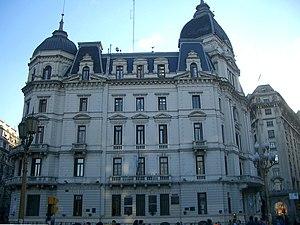
La place de Mai est le site central de la ville de Buenos Aires, capitale de l’Argentine. Elle est née historiquement de l’union de deux places toutes proches ; la Plaza de la Victoria et la Plaza del Fuerte, après la démolition en 1884 d’une construction qui les séparait.